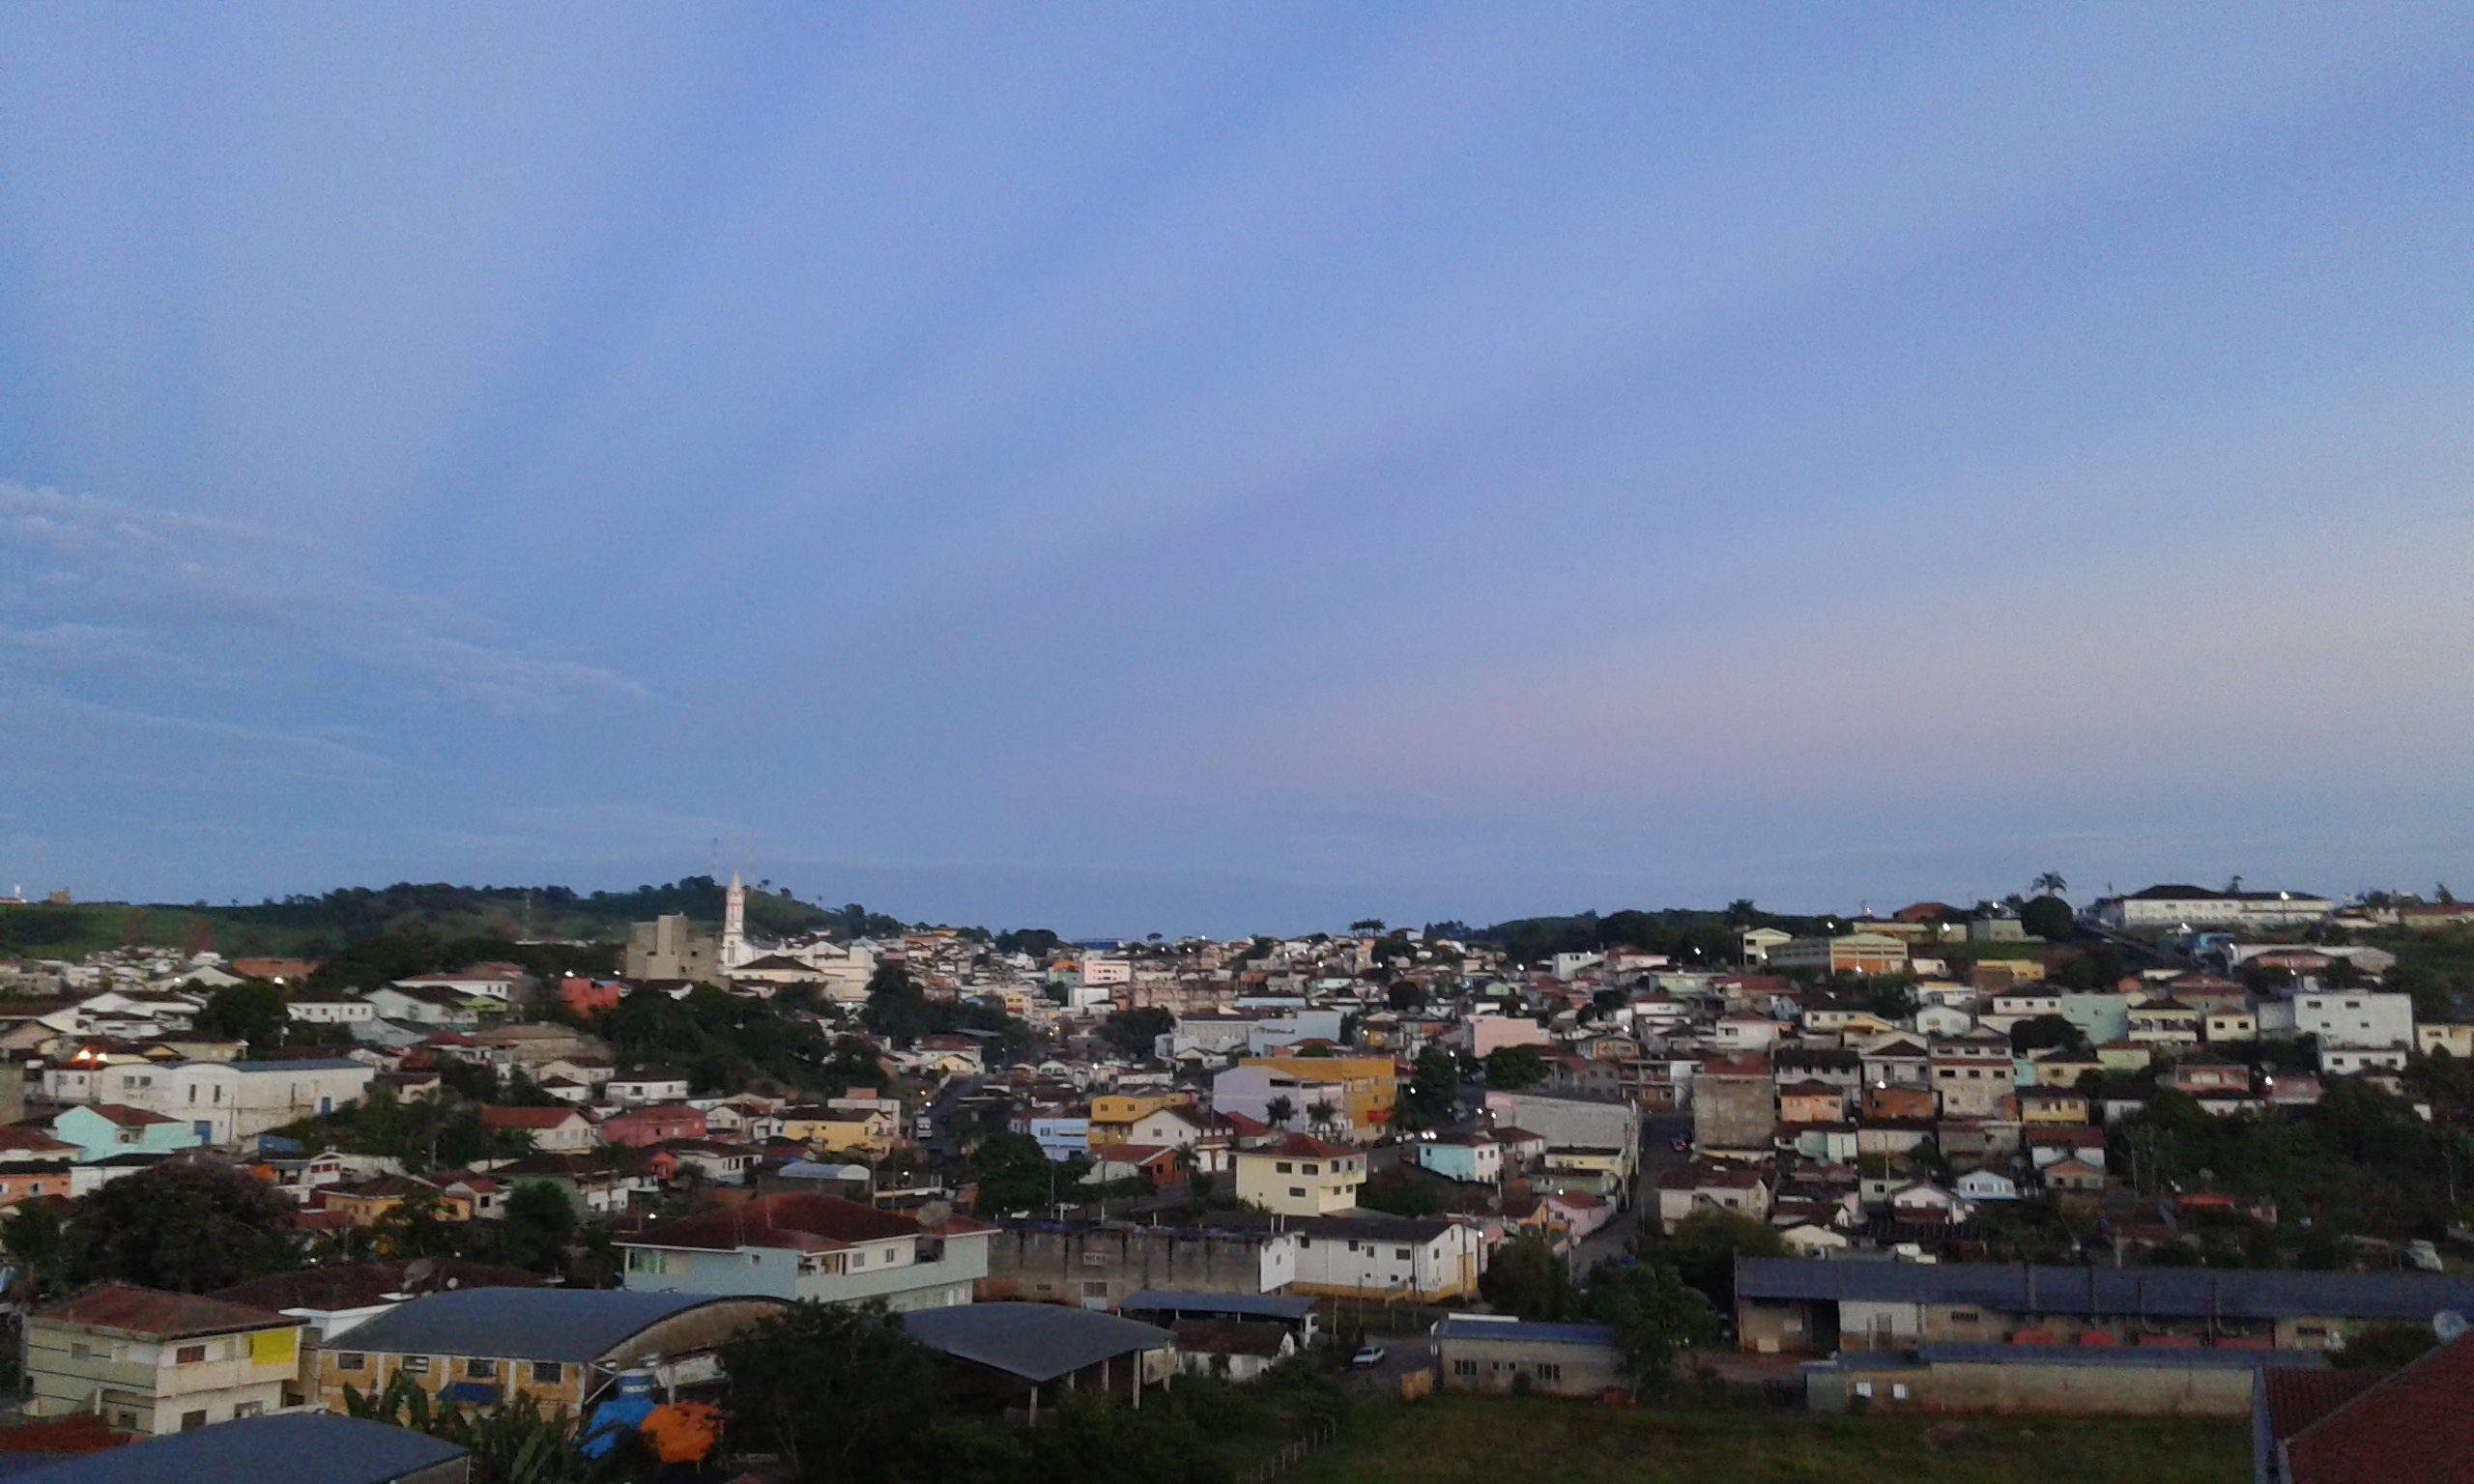
sea, coast, horizon, sky, skyline, town, city, cityscape, panorama, dusk, suburb, residential area, human settlement, atmosphere of earth